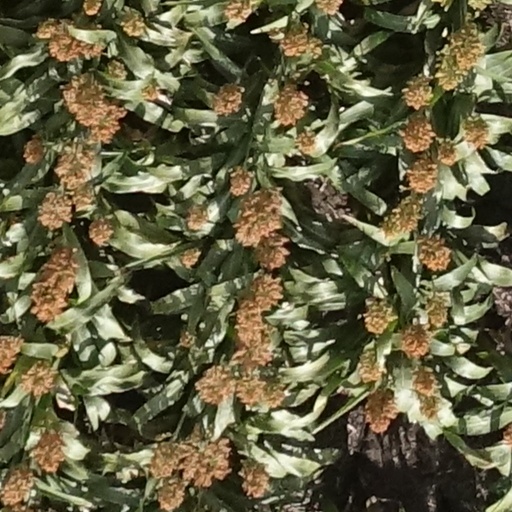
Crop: sorghum